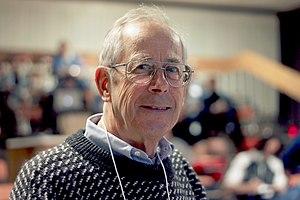
Cette page concerne des événements d'actualité qui se sont produits durant l'année 1935 dans la province canadienne du Manitoba.
Cette page présente une chronologie de l'année 2019 dans le domaine de l'astronomie.